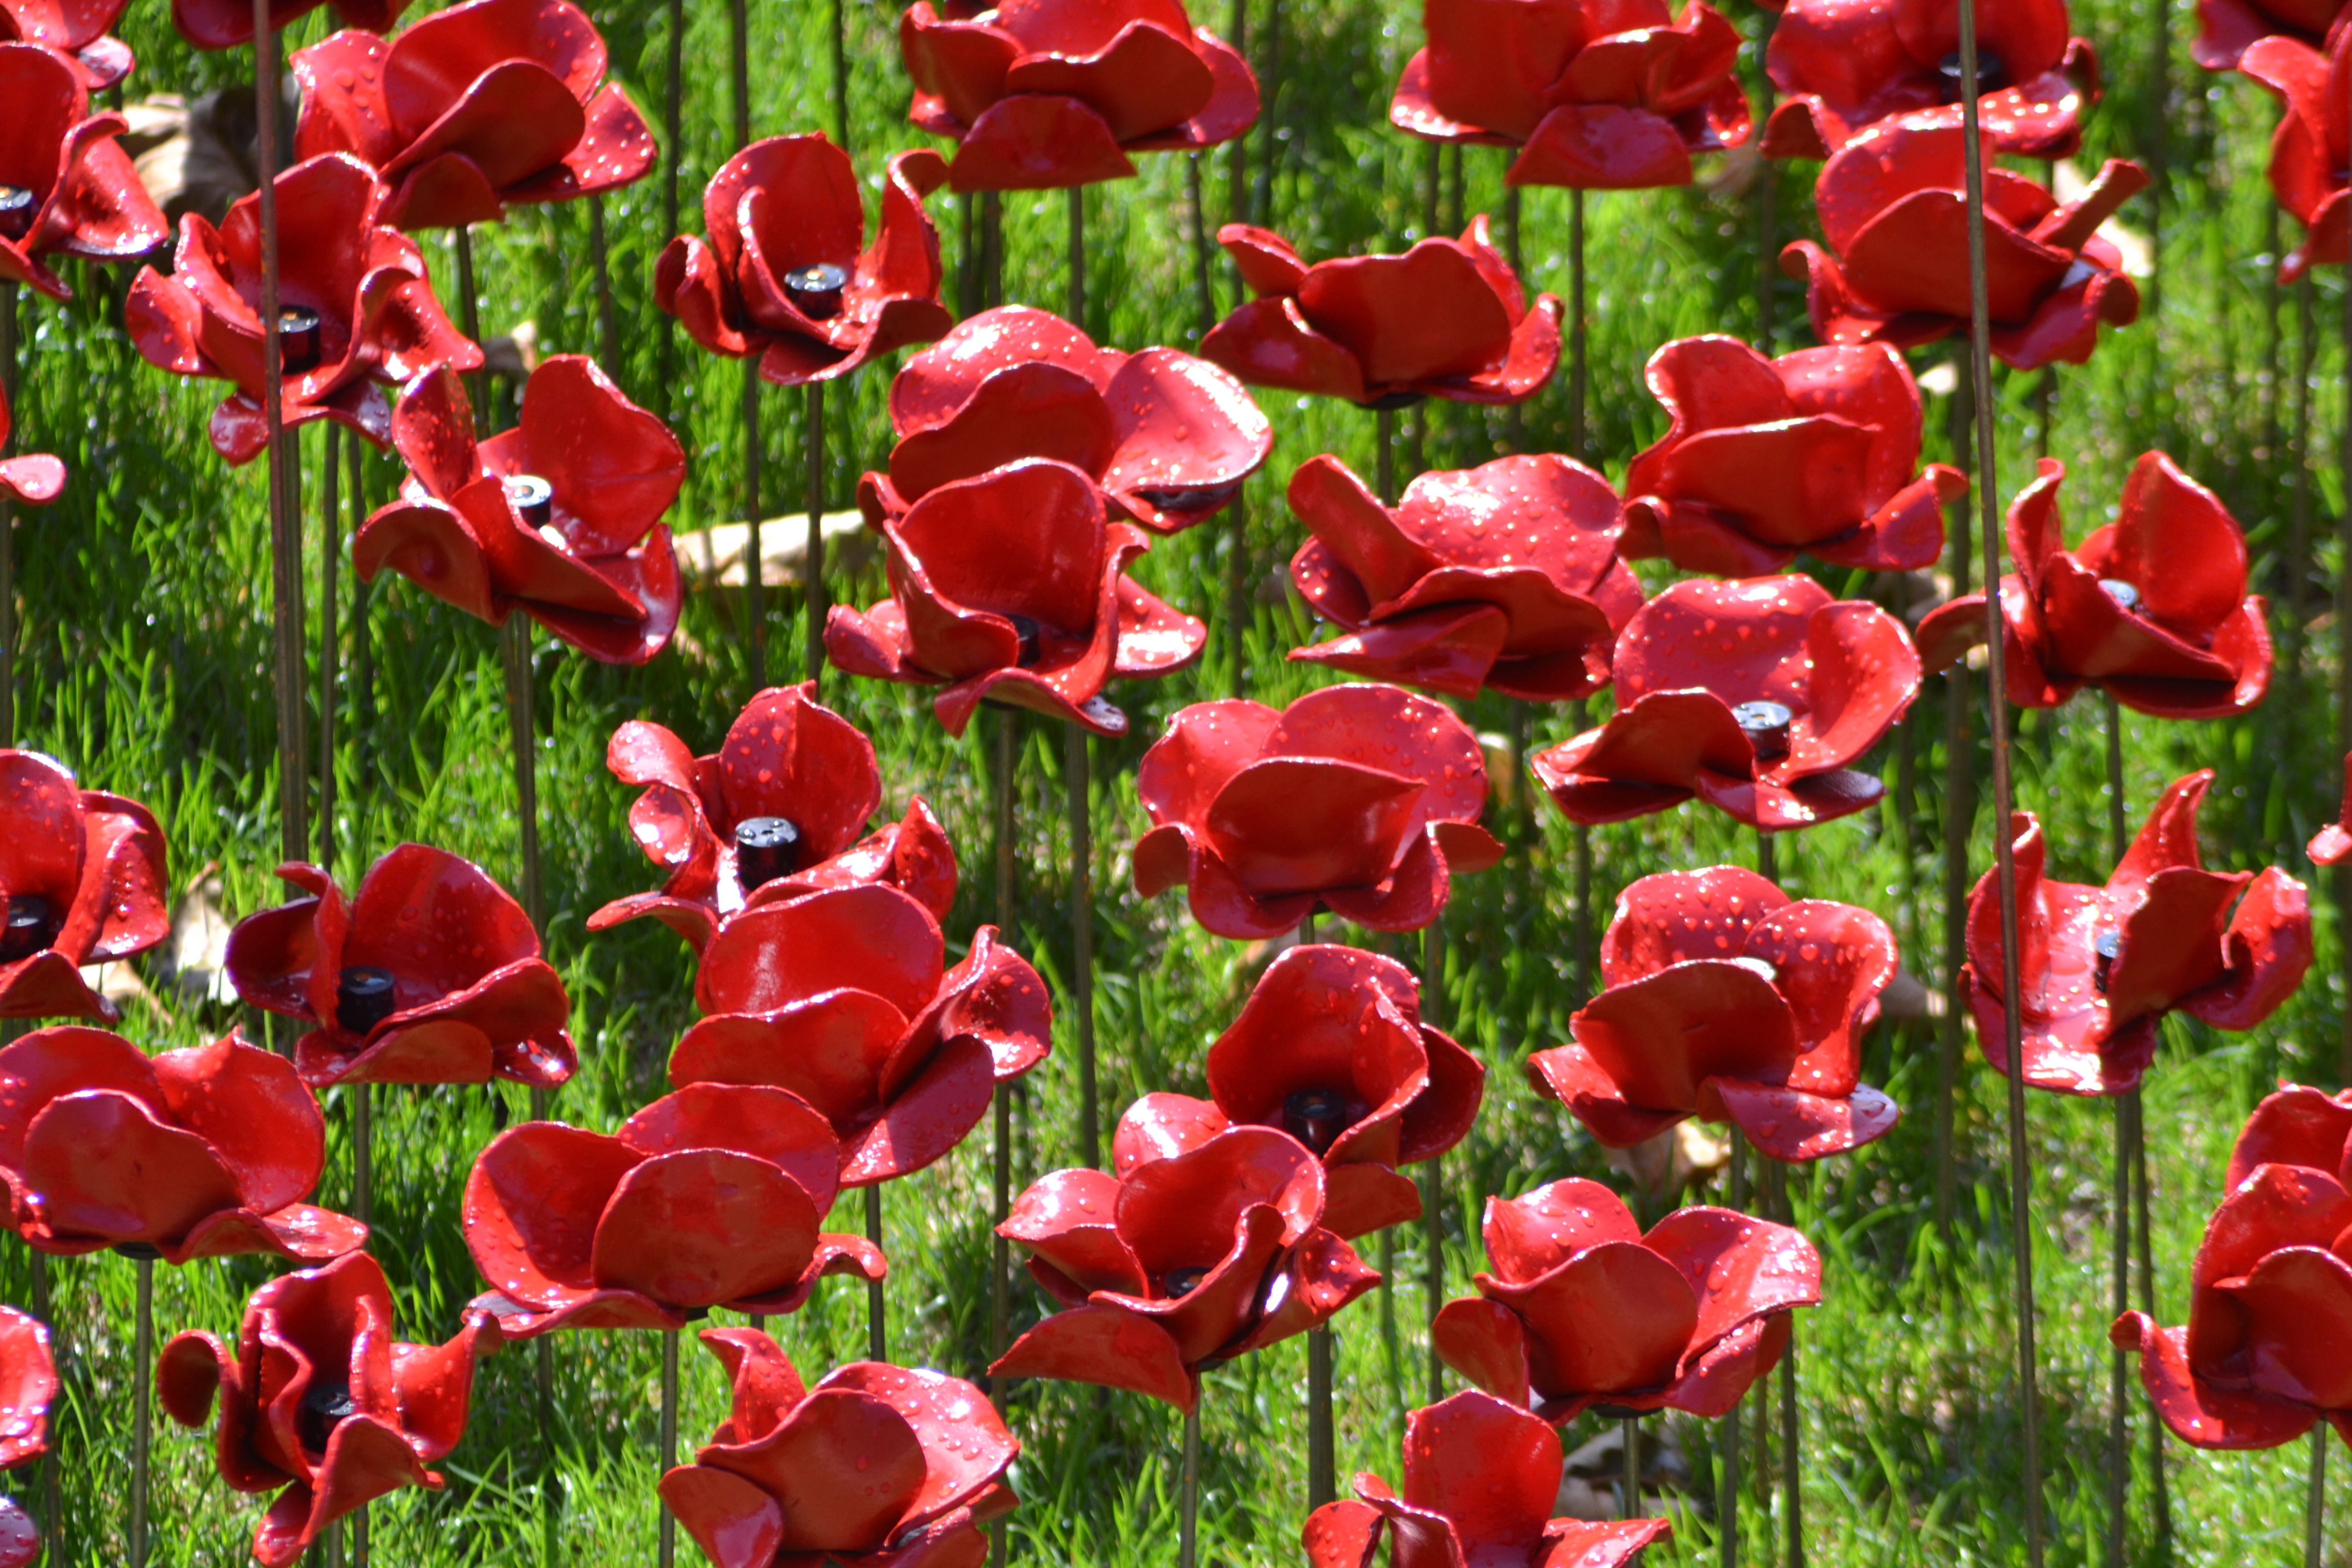
plant, flower, petal, tulip, red, flora, poppy, poppies, commemoration, coquelicot, tower of london, flowering plant, annual plant, land plant